CD83

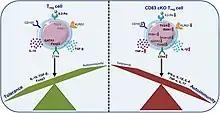
Role of CD83 in tolerance establishment balance

T regulatory cells (T cells) are present in two major populations: thymically induced and peripherally induced T cells. All T cells express the Foxp3 transcription factor, establishing their suppressive phenotype. Foxp3 expression is not affected by loss of CD83 in a CD83 knockout mouse. In contrast, CD83 seems important for peripheral T cell induction, as suggested by reduction of this population in a conditional knockout mouse lacking CD83 specifically in T cells, which results in a proinflammatory phenotype.